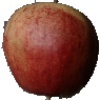
Label: red_apple